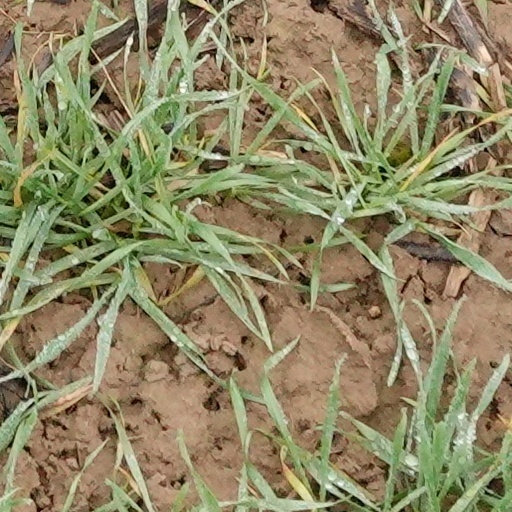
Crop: wheat